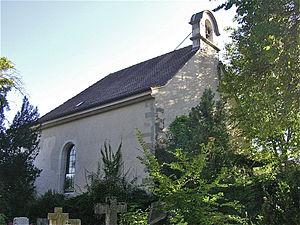
La Chapelle Réformée de Peney-dessus This is an image of a cultural property of regional significance in Switzerland with KGS number 2630